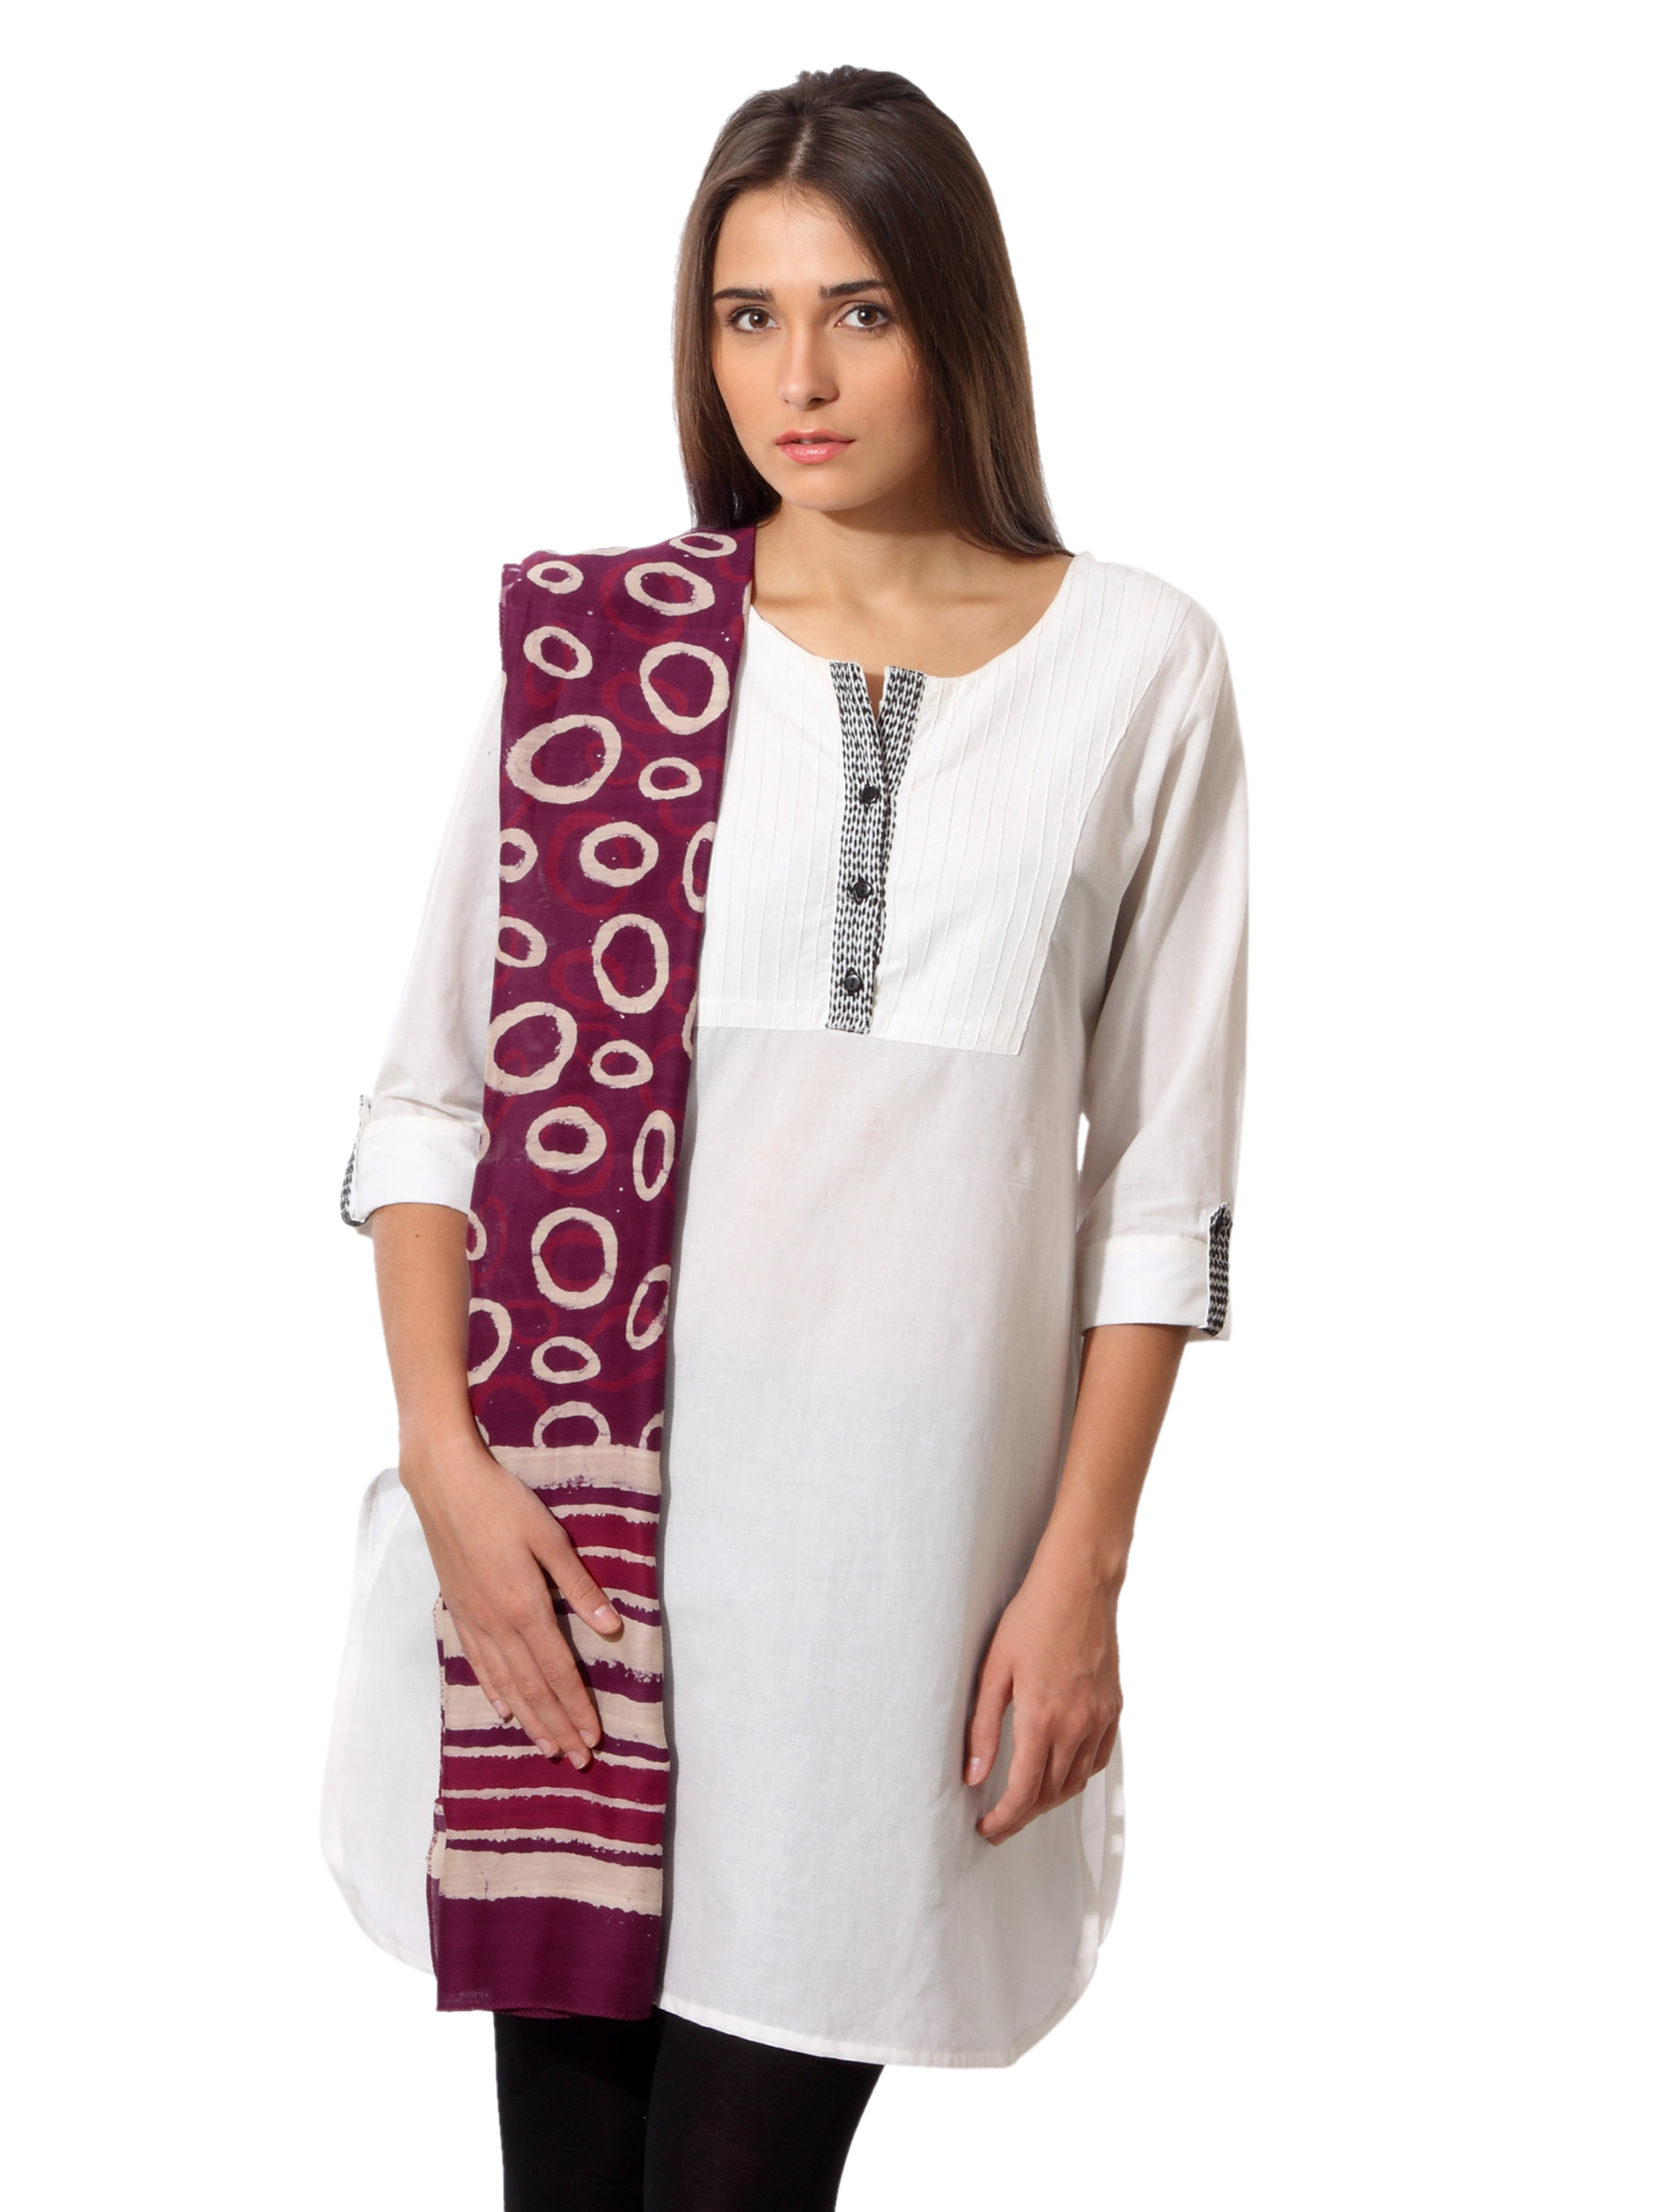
Fabindia Women Purple & Red Chanderi Hand Printed Stole
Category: Accessories / Stoles / Stoles
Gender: Women
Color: Purple
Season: Summer 2012
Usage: Casual